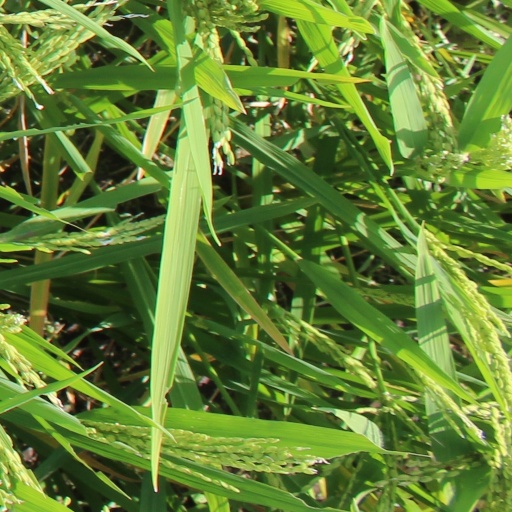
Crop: rice